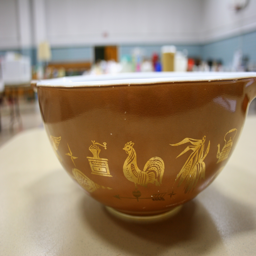
a large bowl for the collector .